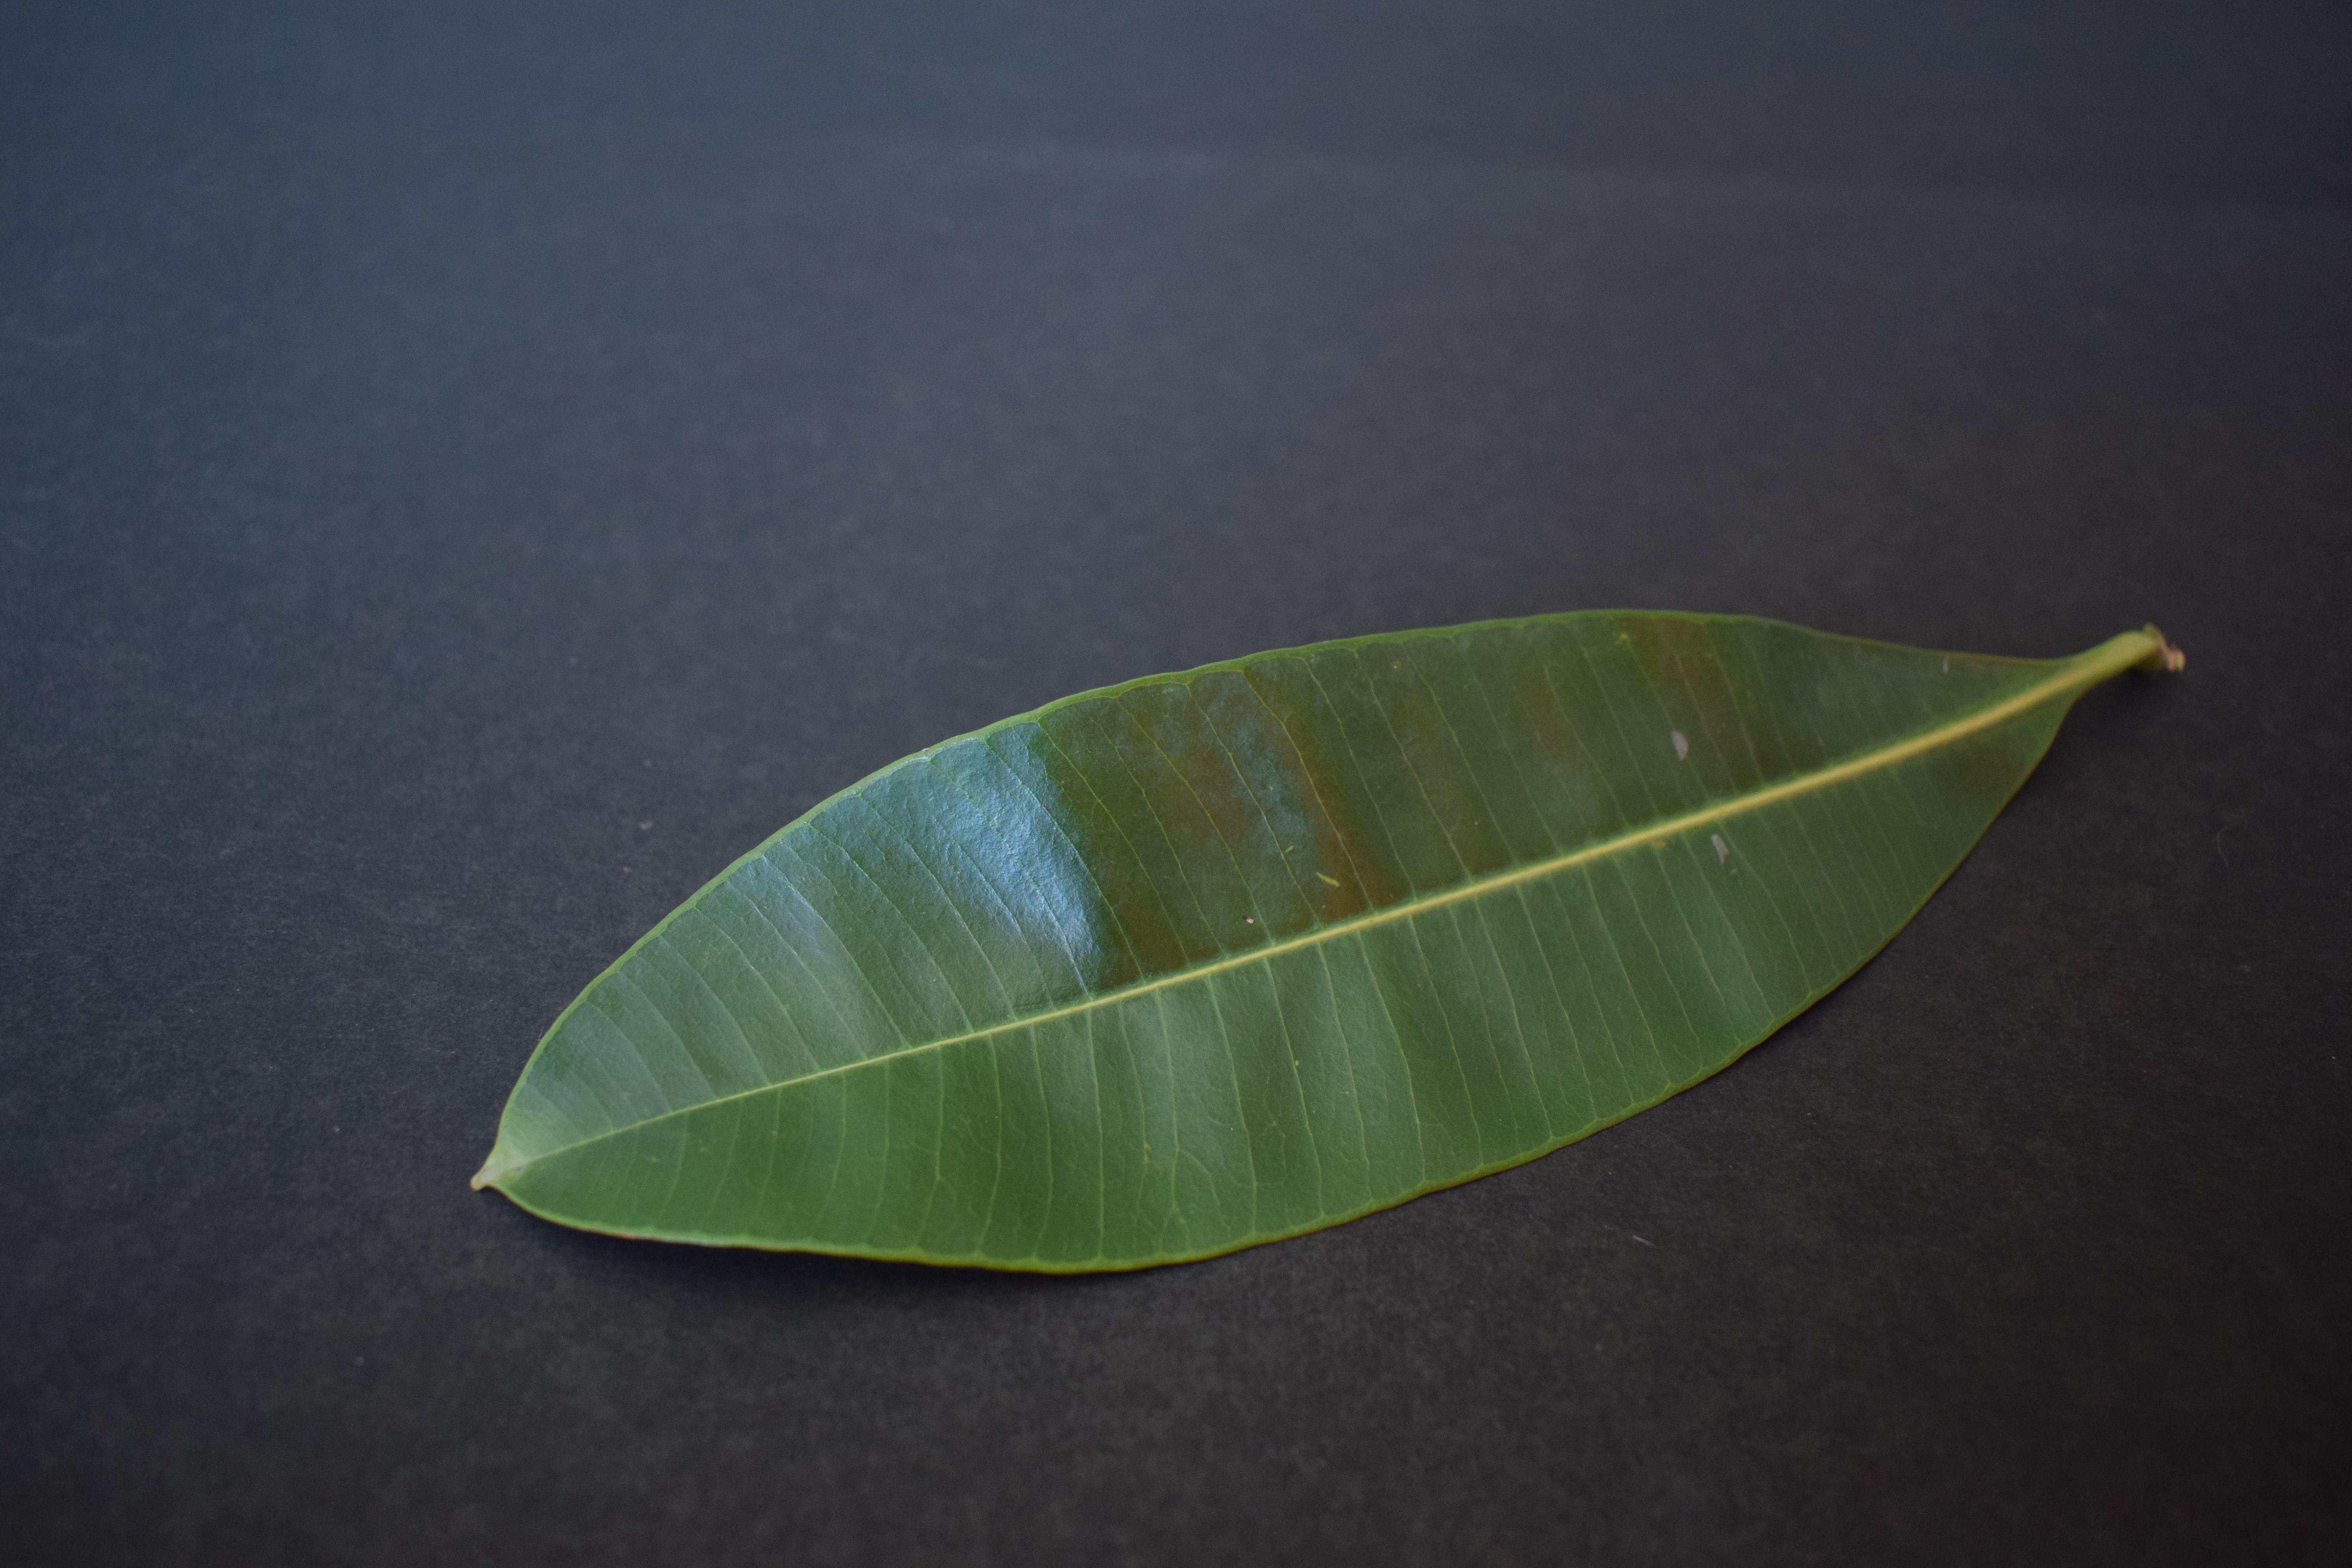
Plant species: Alstonia Scholaris